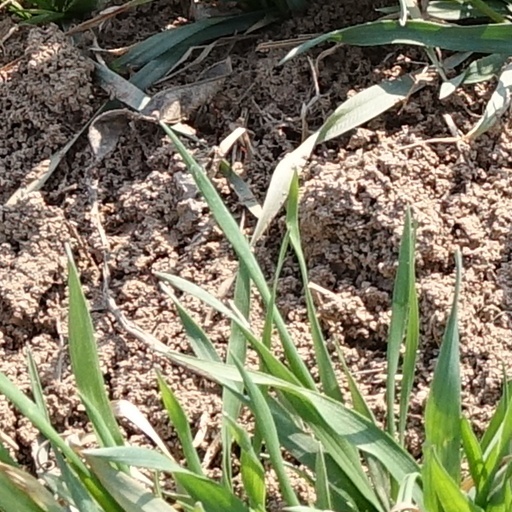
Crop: wheat